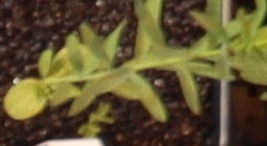
Label: Flax